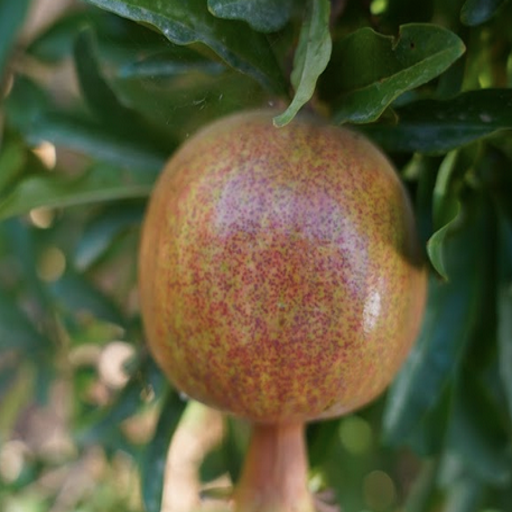
Label: Healthy